Constitution of South Carolina

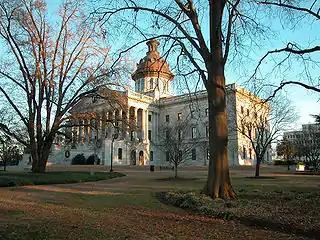
Article III establishes Columbia as the state capital.

Article III establishes the South Carolina General Assembly, the state's bicameral legislature. Initially, apportionment was county-based, with each county having one state senator (for a total of 46) and at least one state representative (46 out of 124). The U.S. Supreme Court decision in "Reynolds v. Sims" overruled these provisions, requiring state legislative districts to be equal in population. The number of legislators in each chamber has been retained, however.